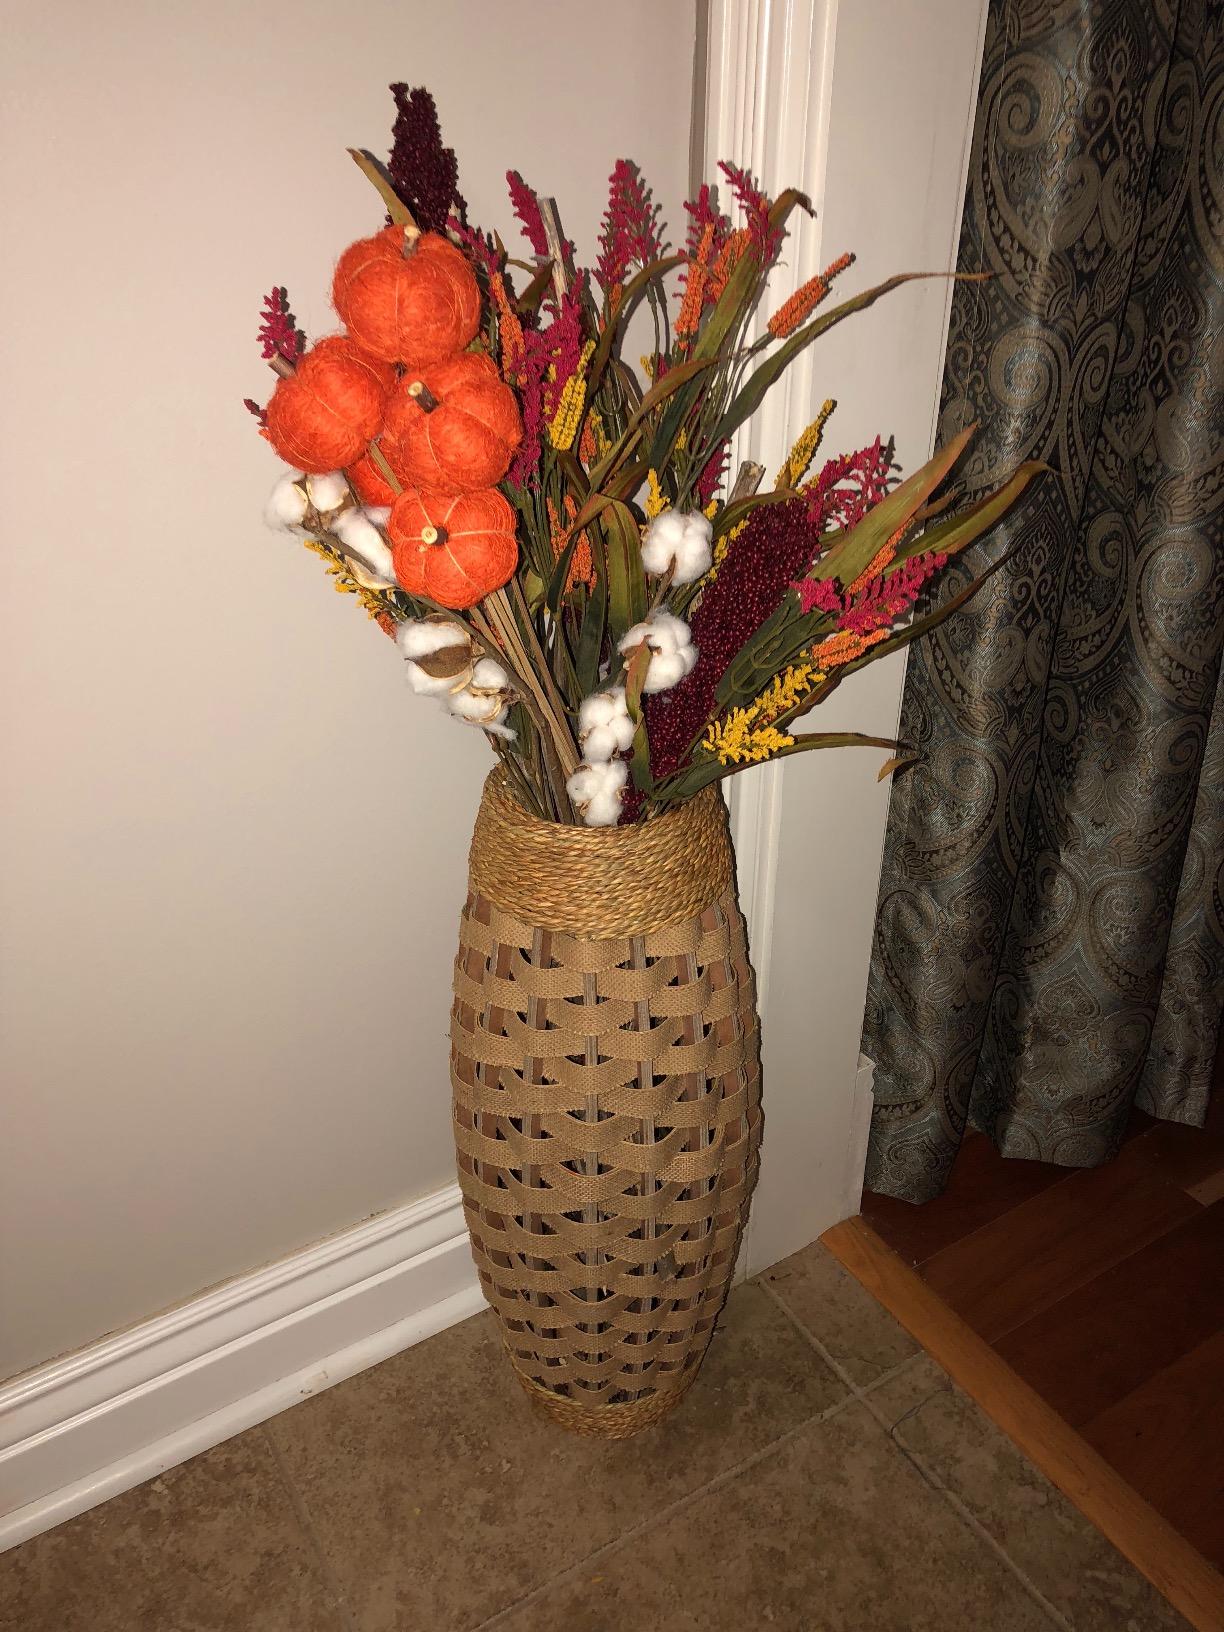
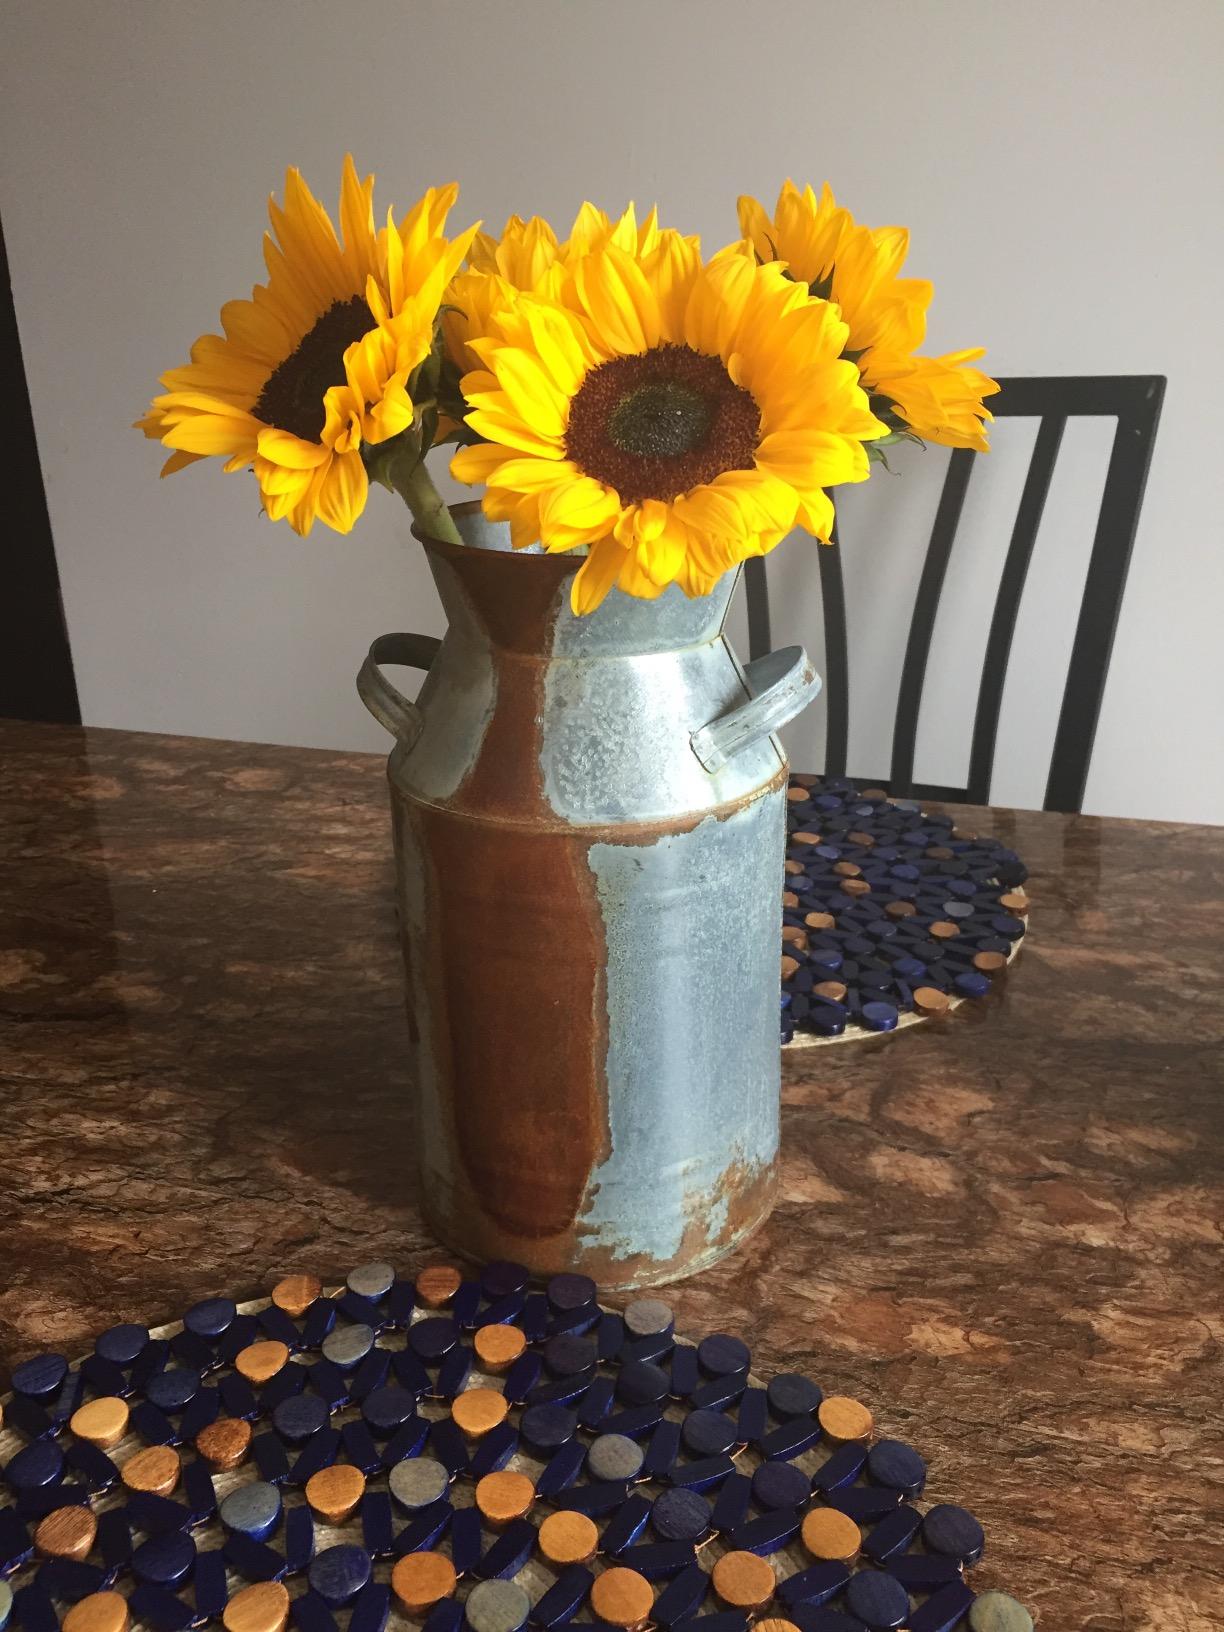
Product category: vase
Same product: no